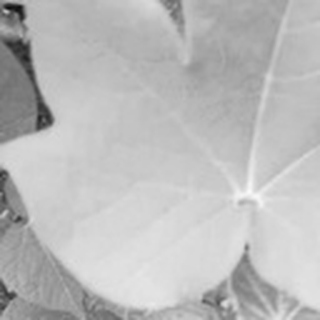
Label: healthy_cotton